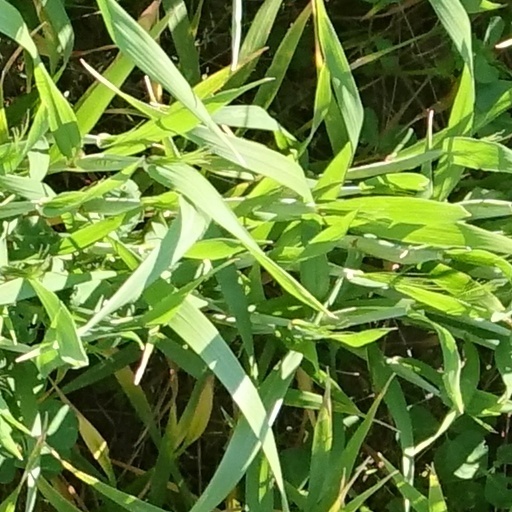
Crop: wheat